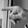
ASL letter: P